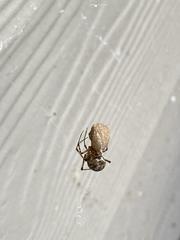
Species: Parasteatoda_tepidariorum